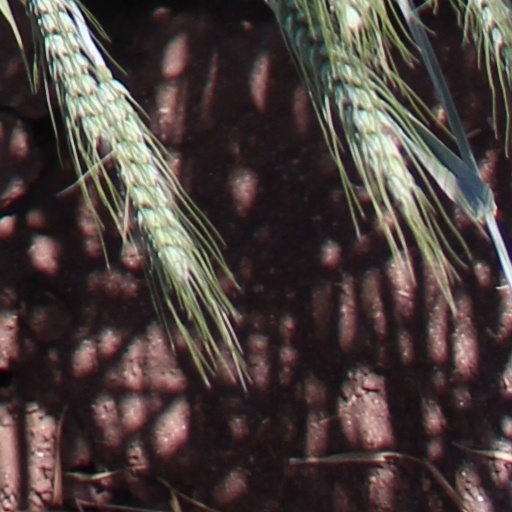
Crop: wheat